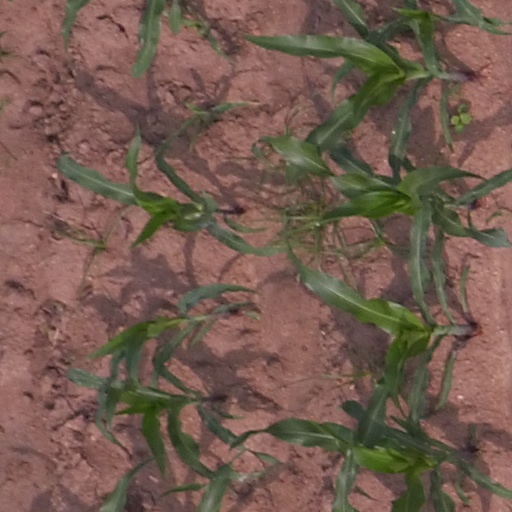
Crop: maize; corn